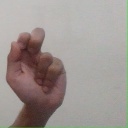
अक्षर: ढ